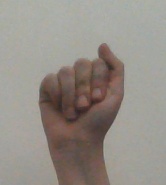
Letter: saad